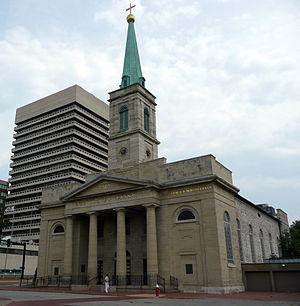
La cathédrale Saint-Louis-Roi-de-France ou basilique-Saint-Louis-Roi-de-France, appelé également et localement « ancienne cathédrale », est l'ancienne cathédrale, consacrée en 1834, de la ville de Saint Louis aux États-Unis. Elle est entourée par le parc national de Gateway Arch mais demeure néanmoins hors de ses limites officielles.
Saint-Louis est une ville indépendante du Missouri, deuxième plus grande ville de cet État américain du Midwest après Kansas City, et un important port sur le Mississippi. Elle est située à la limite orientale de l'État, à 418 km au sud-sud-ouest de Chicago.